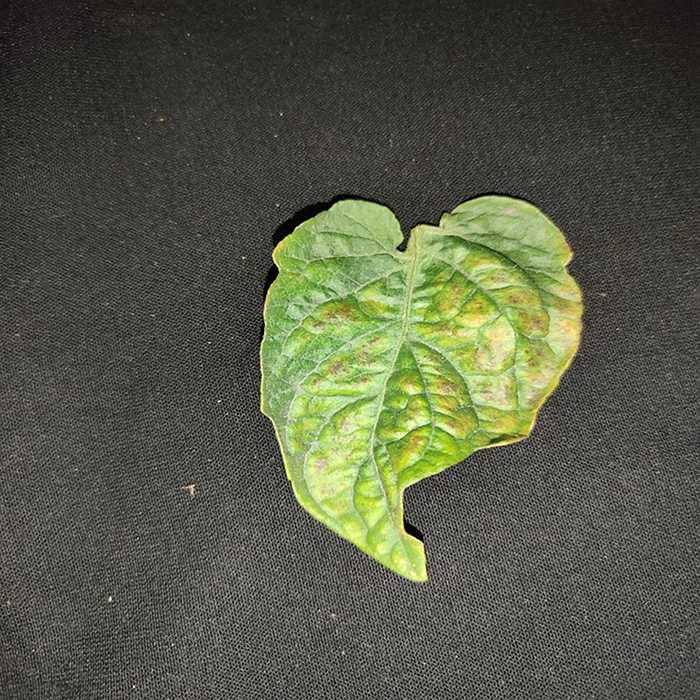
Plant: Tomato
Label: Tomato spotted wilt